Frederick Nicholas Charrington

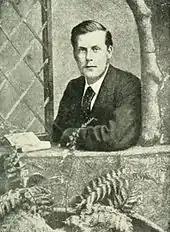
Charrington in about 1870

Frederick Nicholas Charrington (4 February 1850 – 2 January 1936) was an English social reformer who renounced succession to a fortune of over £1 million in order to devote his life to temperance work.